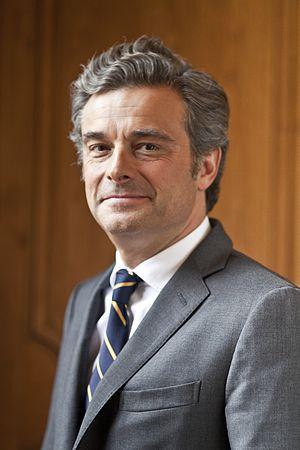
Portrait de Philippe Oddo
Philippe Oddo, né le 26 septembre 1959 dans le 8ᵉ arrondissement de Paris, est un entrepreneur et banquier français, associé-gérant du groupe Oddo BHF.